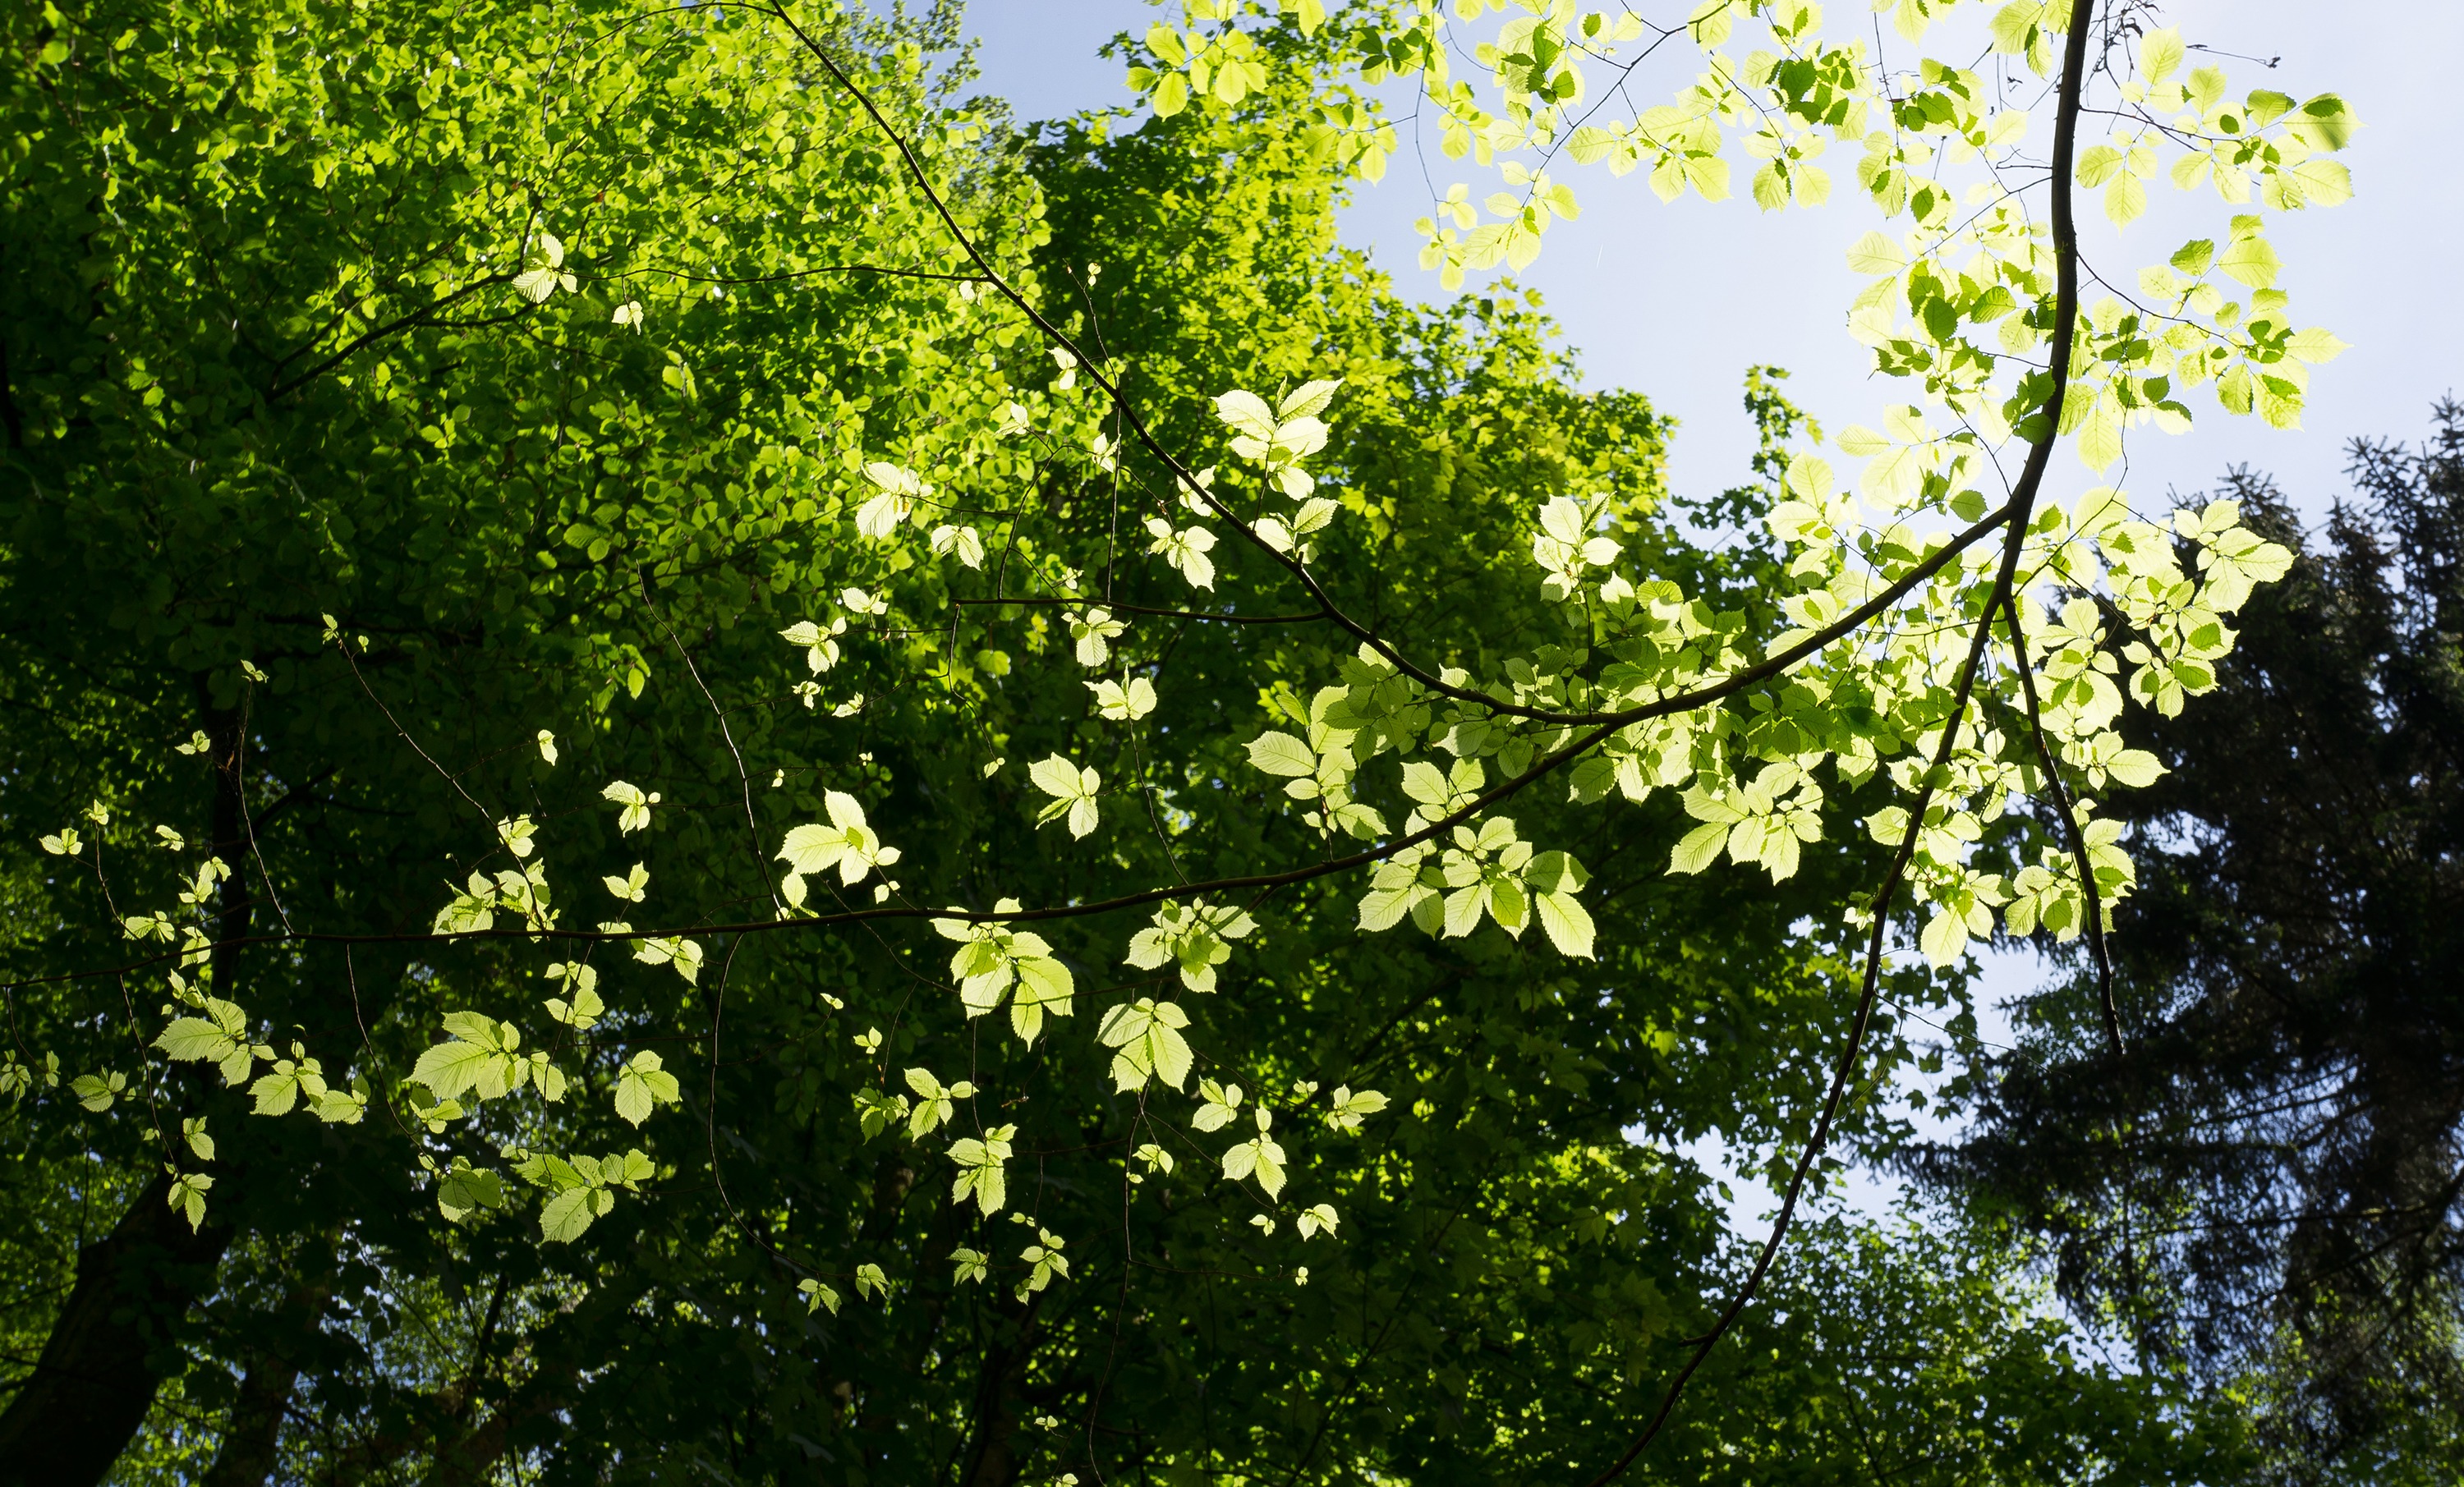
tree, nature, forest, branch, blossom, light, plant, sun, meadow, sunlight, leaf, flower, green, produce, autumn, botany, leaves, shrub, branches, deciduous, hell, woodland, habitat, ecosystem, flowering plant, natural environment, woody plant, temperate broadleaf and mixed forest, land plant